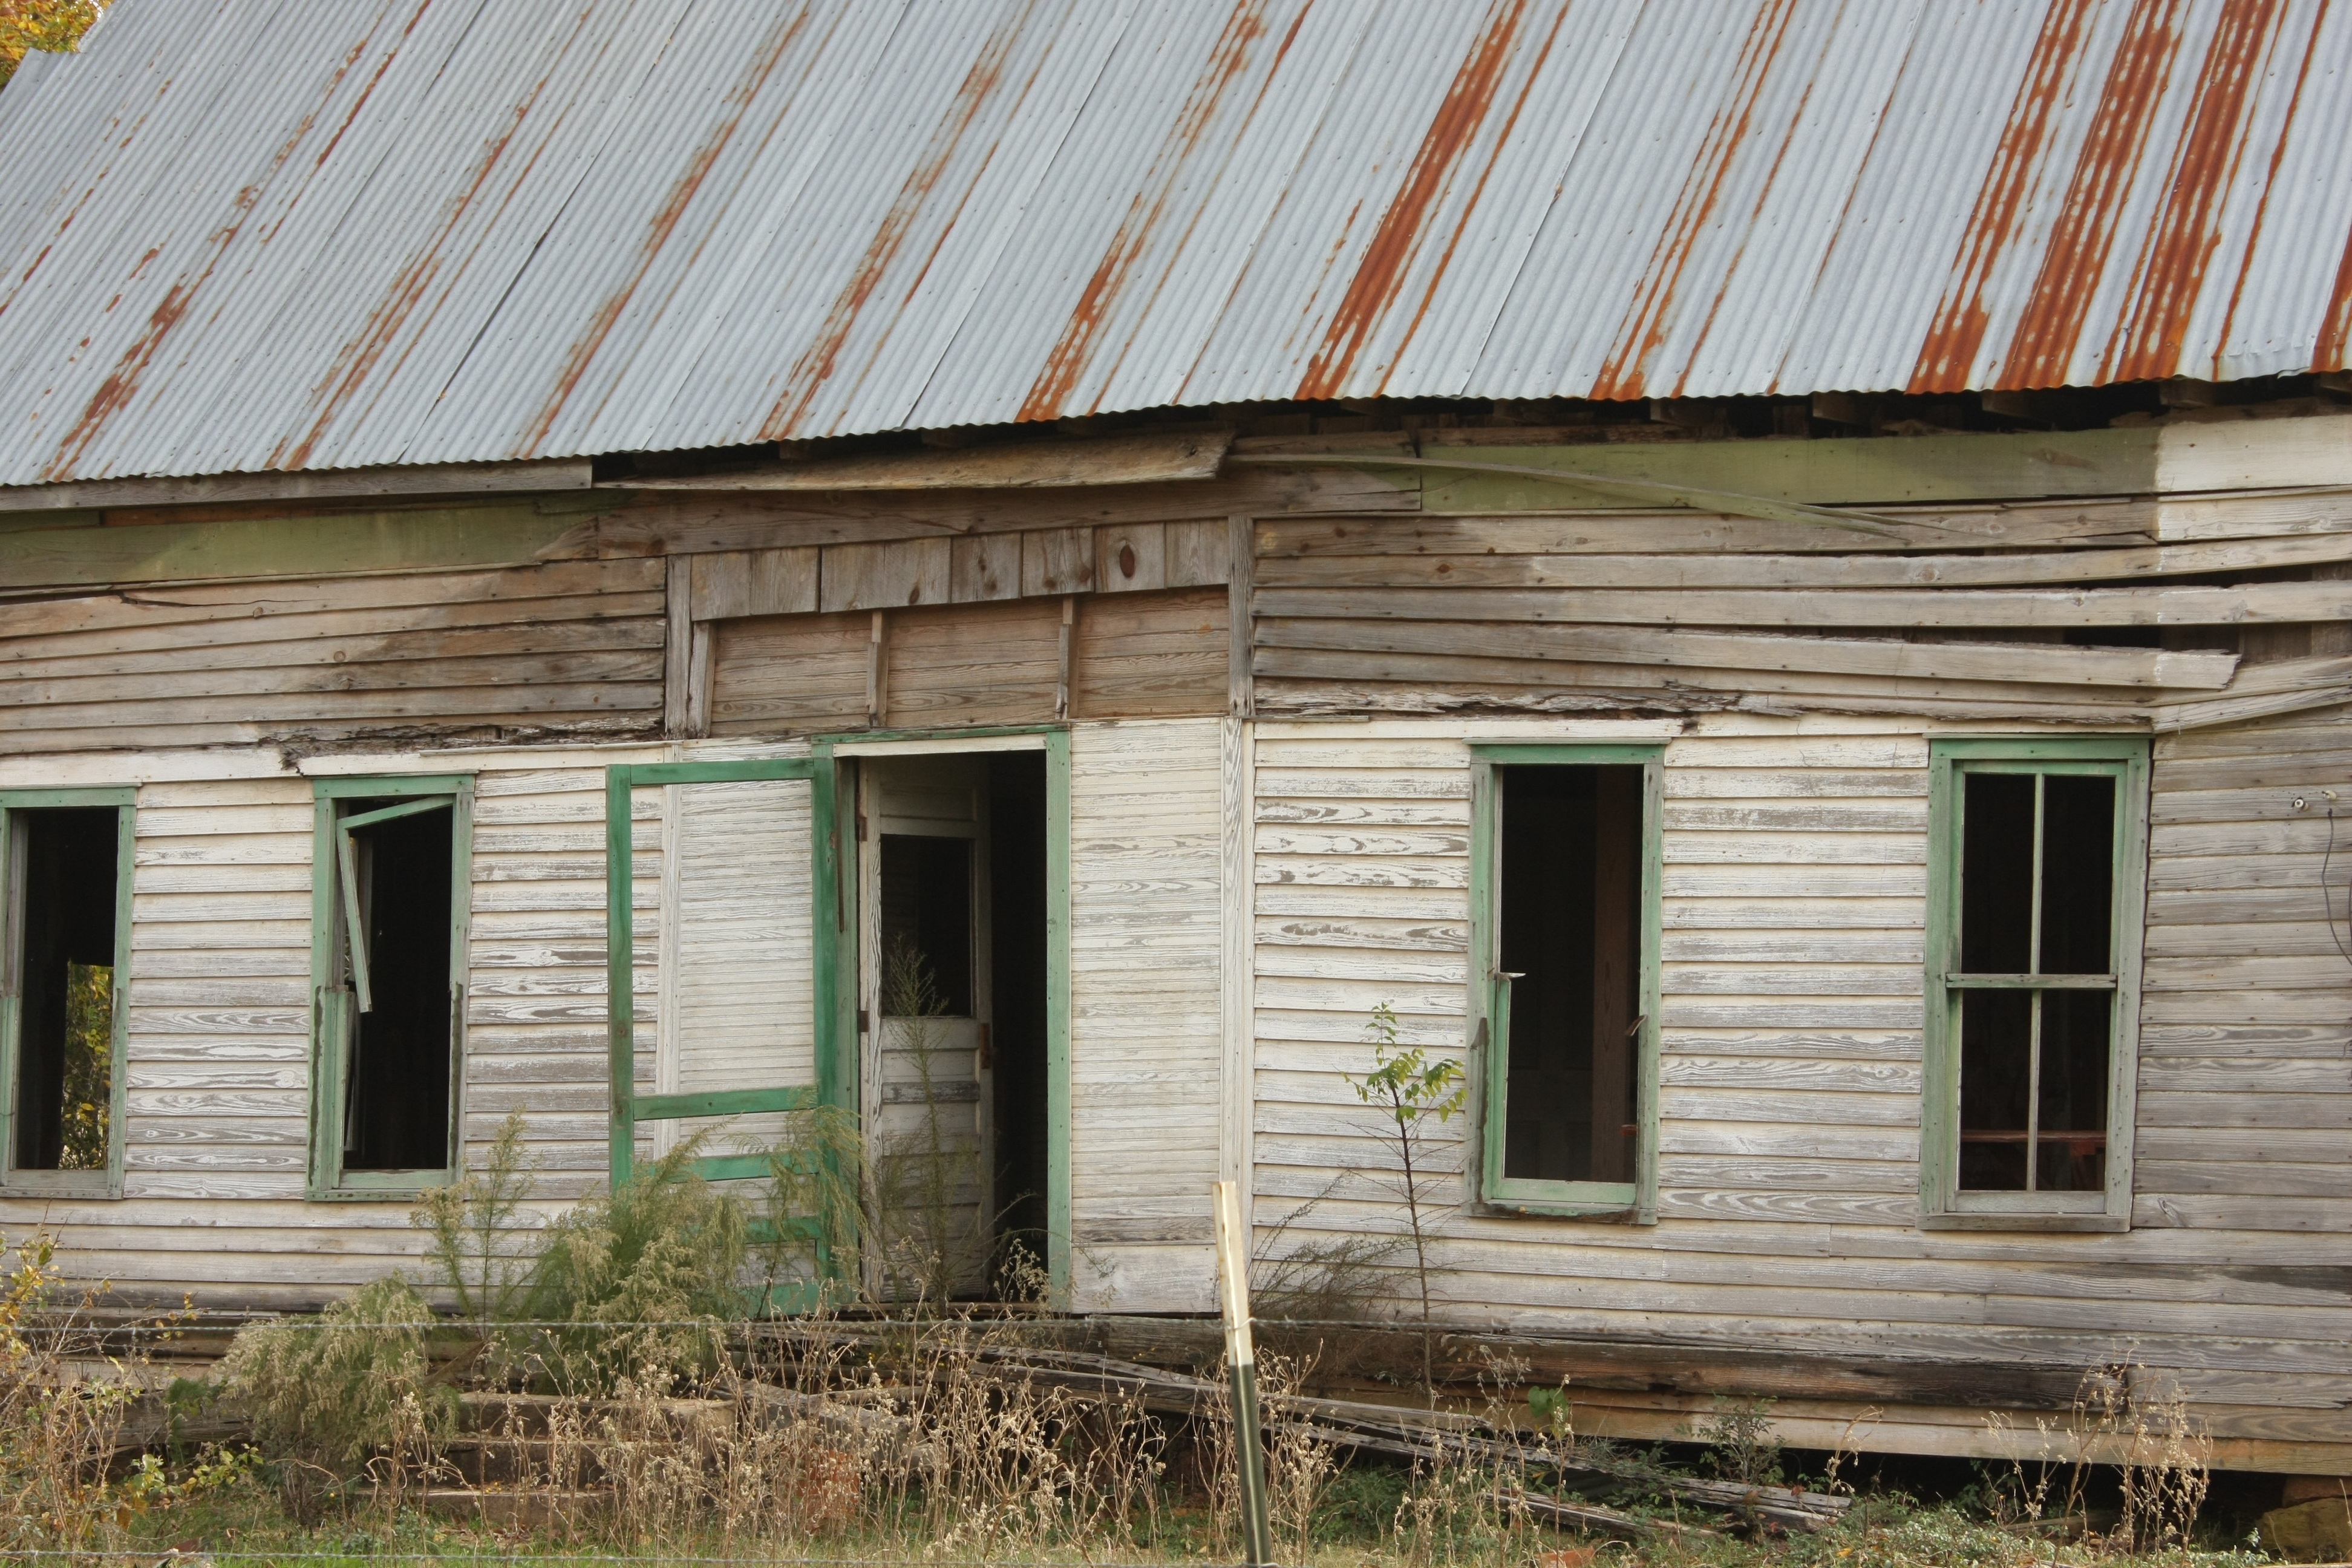
architecture, wood, house, window, roof, building, barn, home, shed, shack, cottage, facade, farmhouse, log cabin, siding, rural area